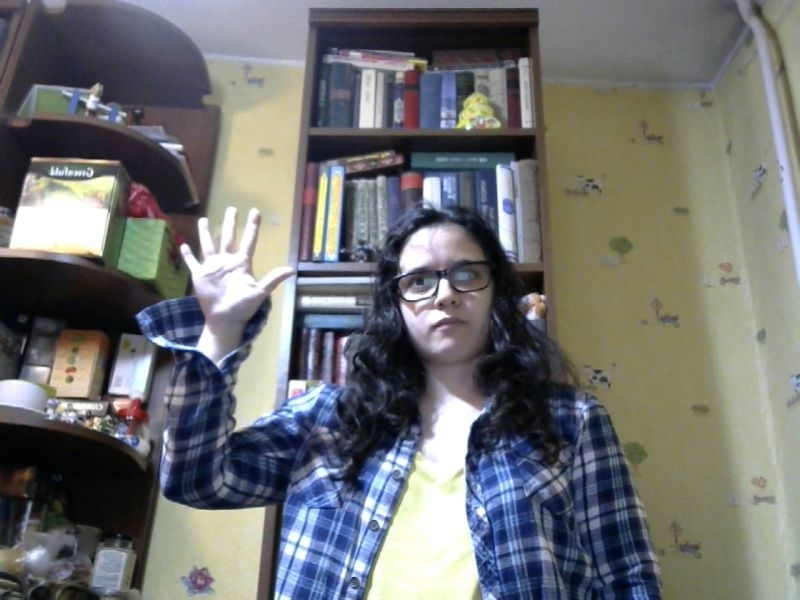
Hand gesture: palm